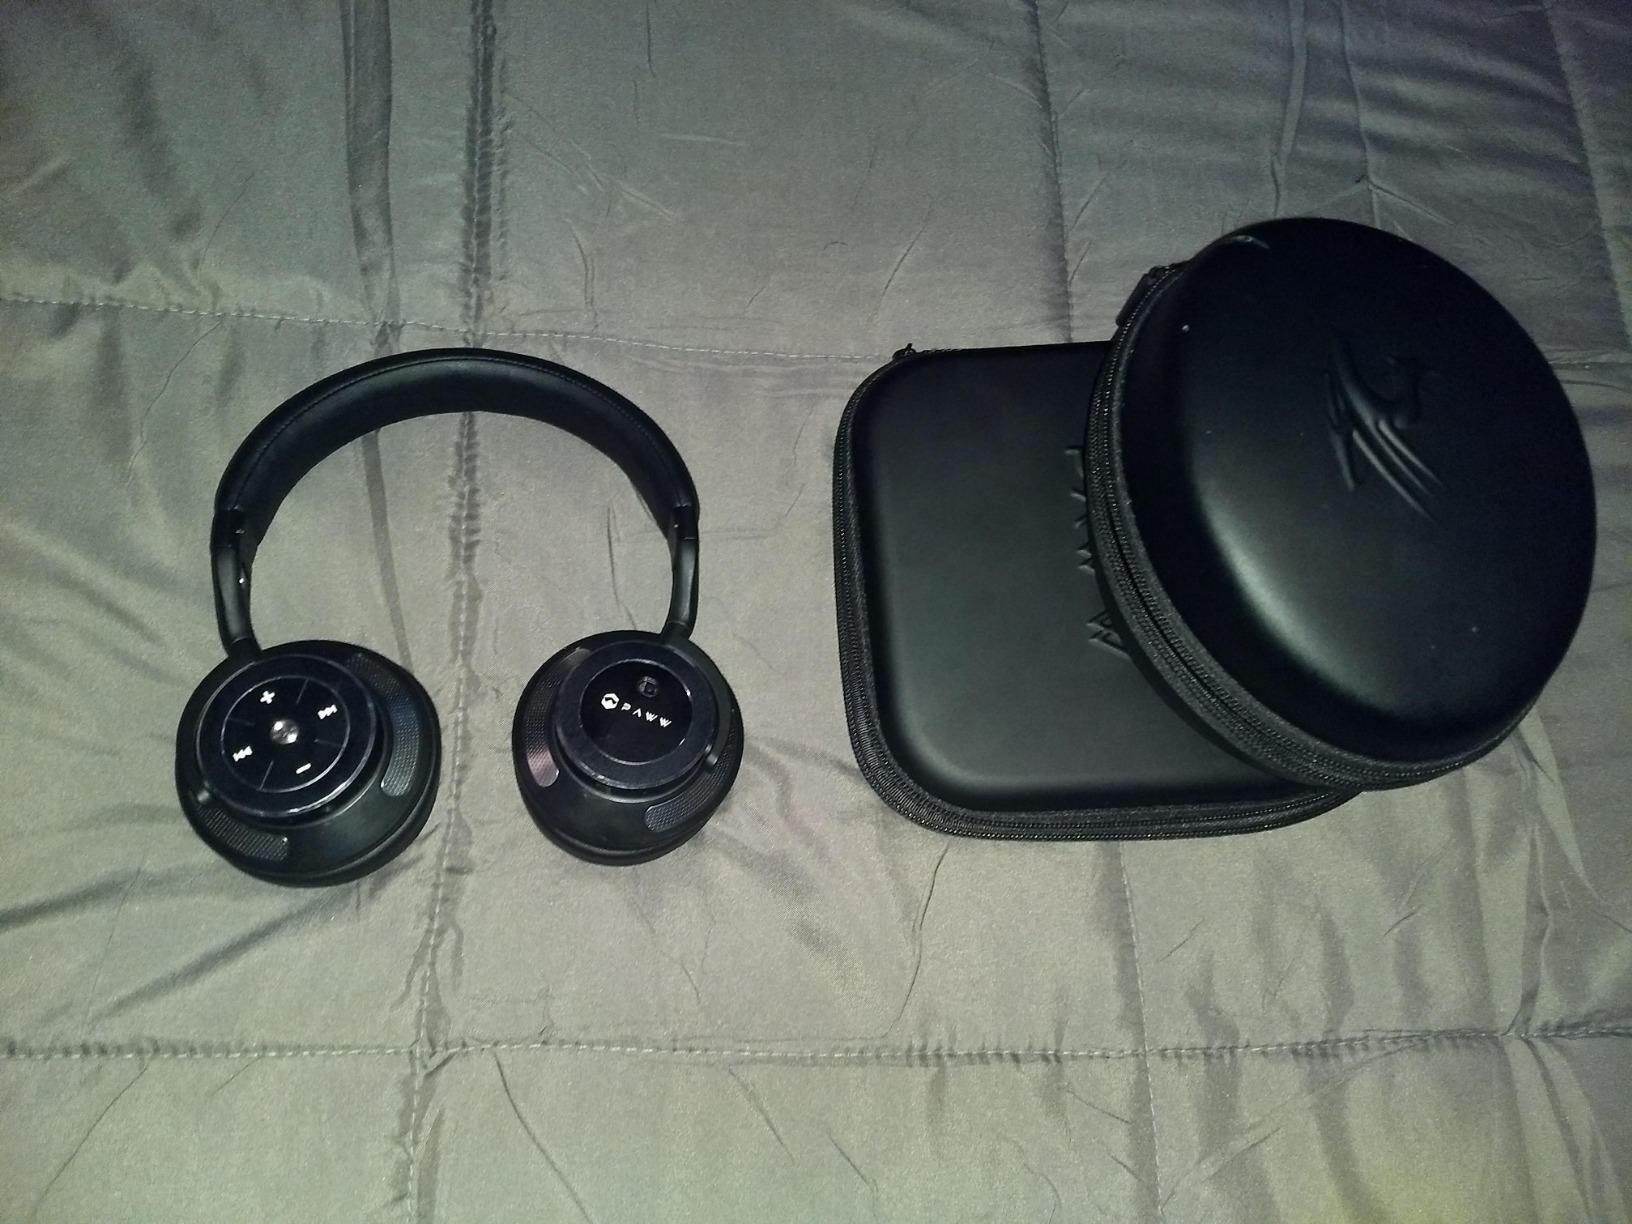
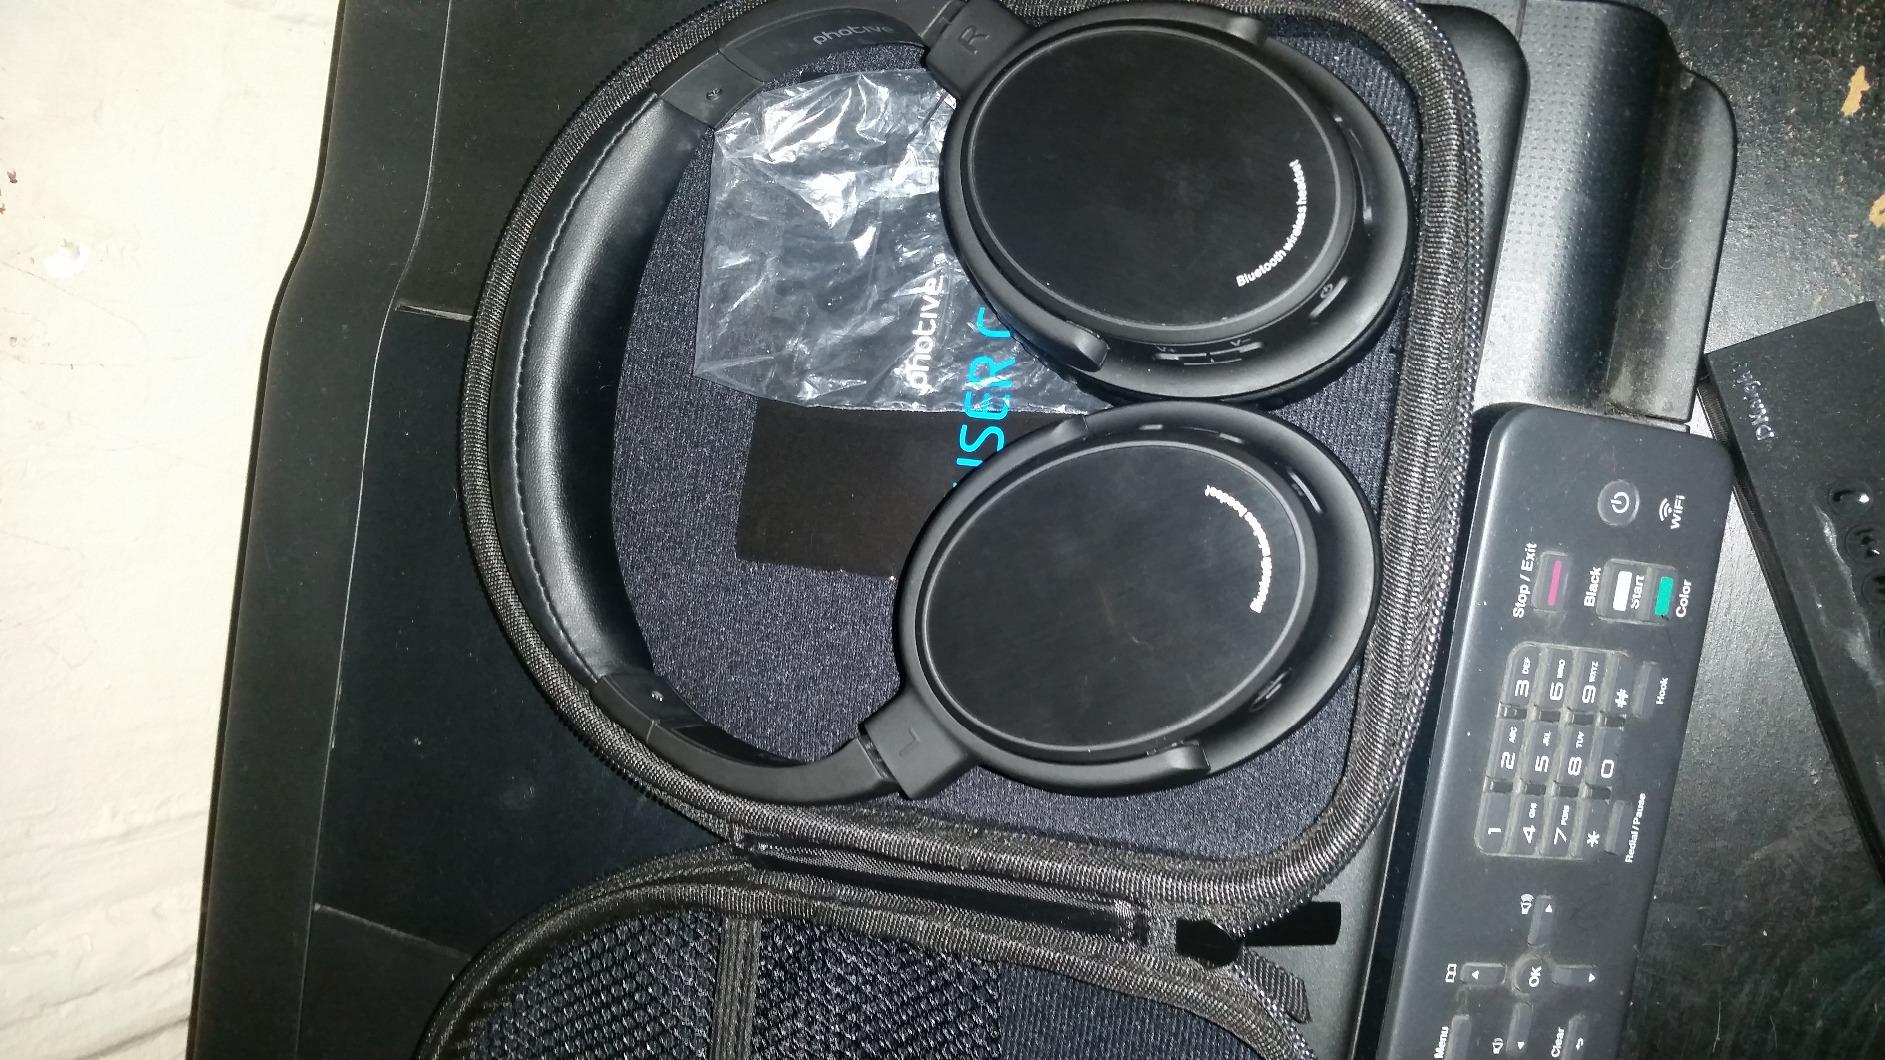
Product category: headphones
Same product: no